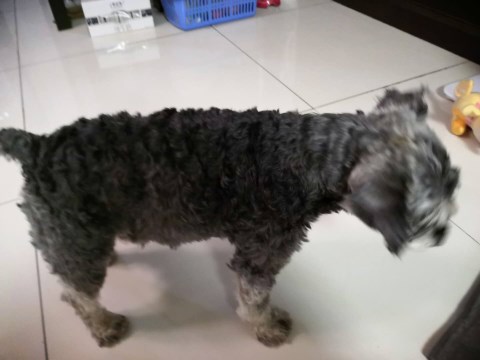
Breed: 2342-n000102-miniature_schnauzer